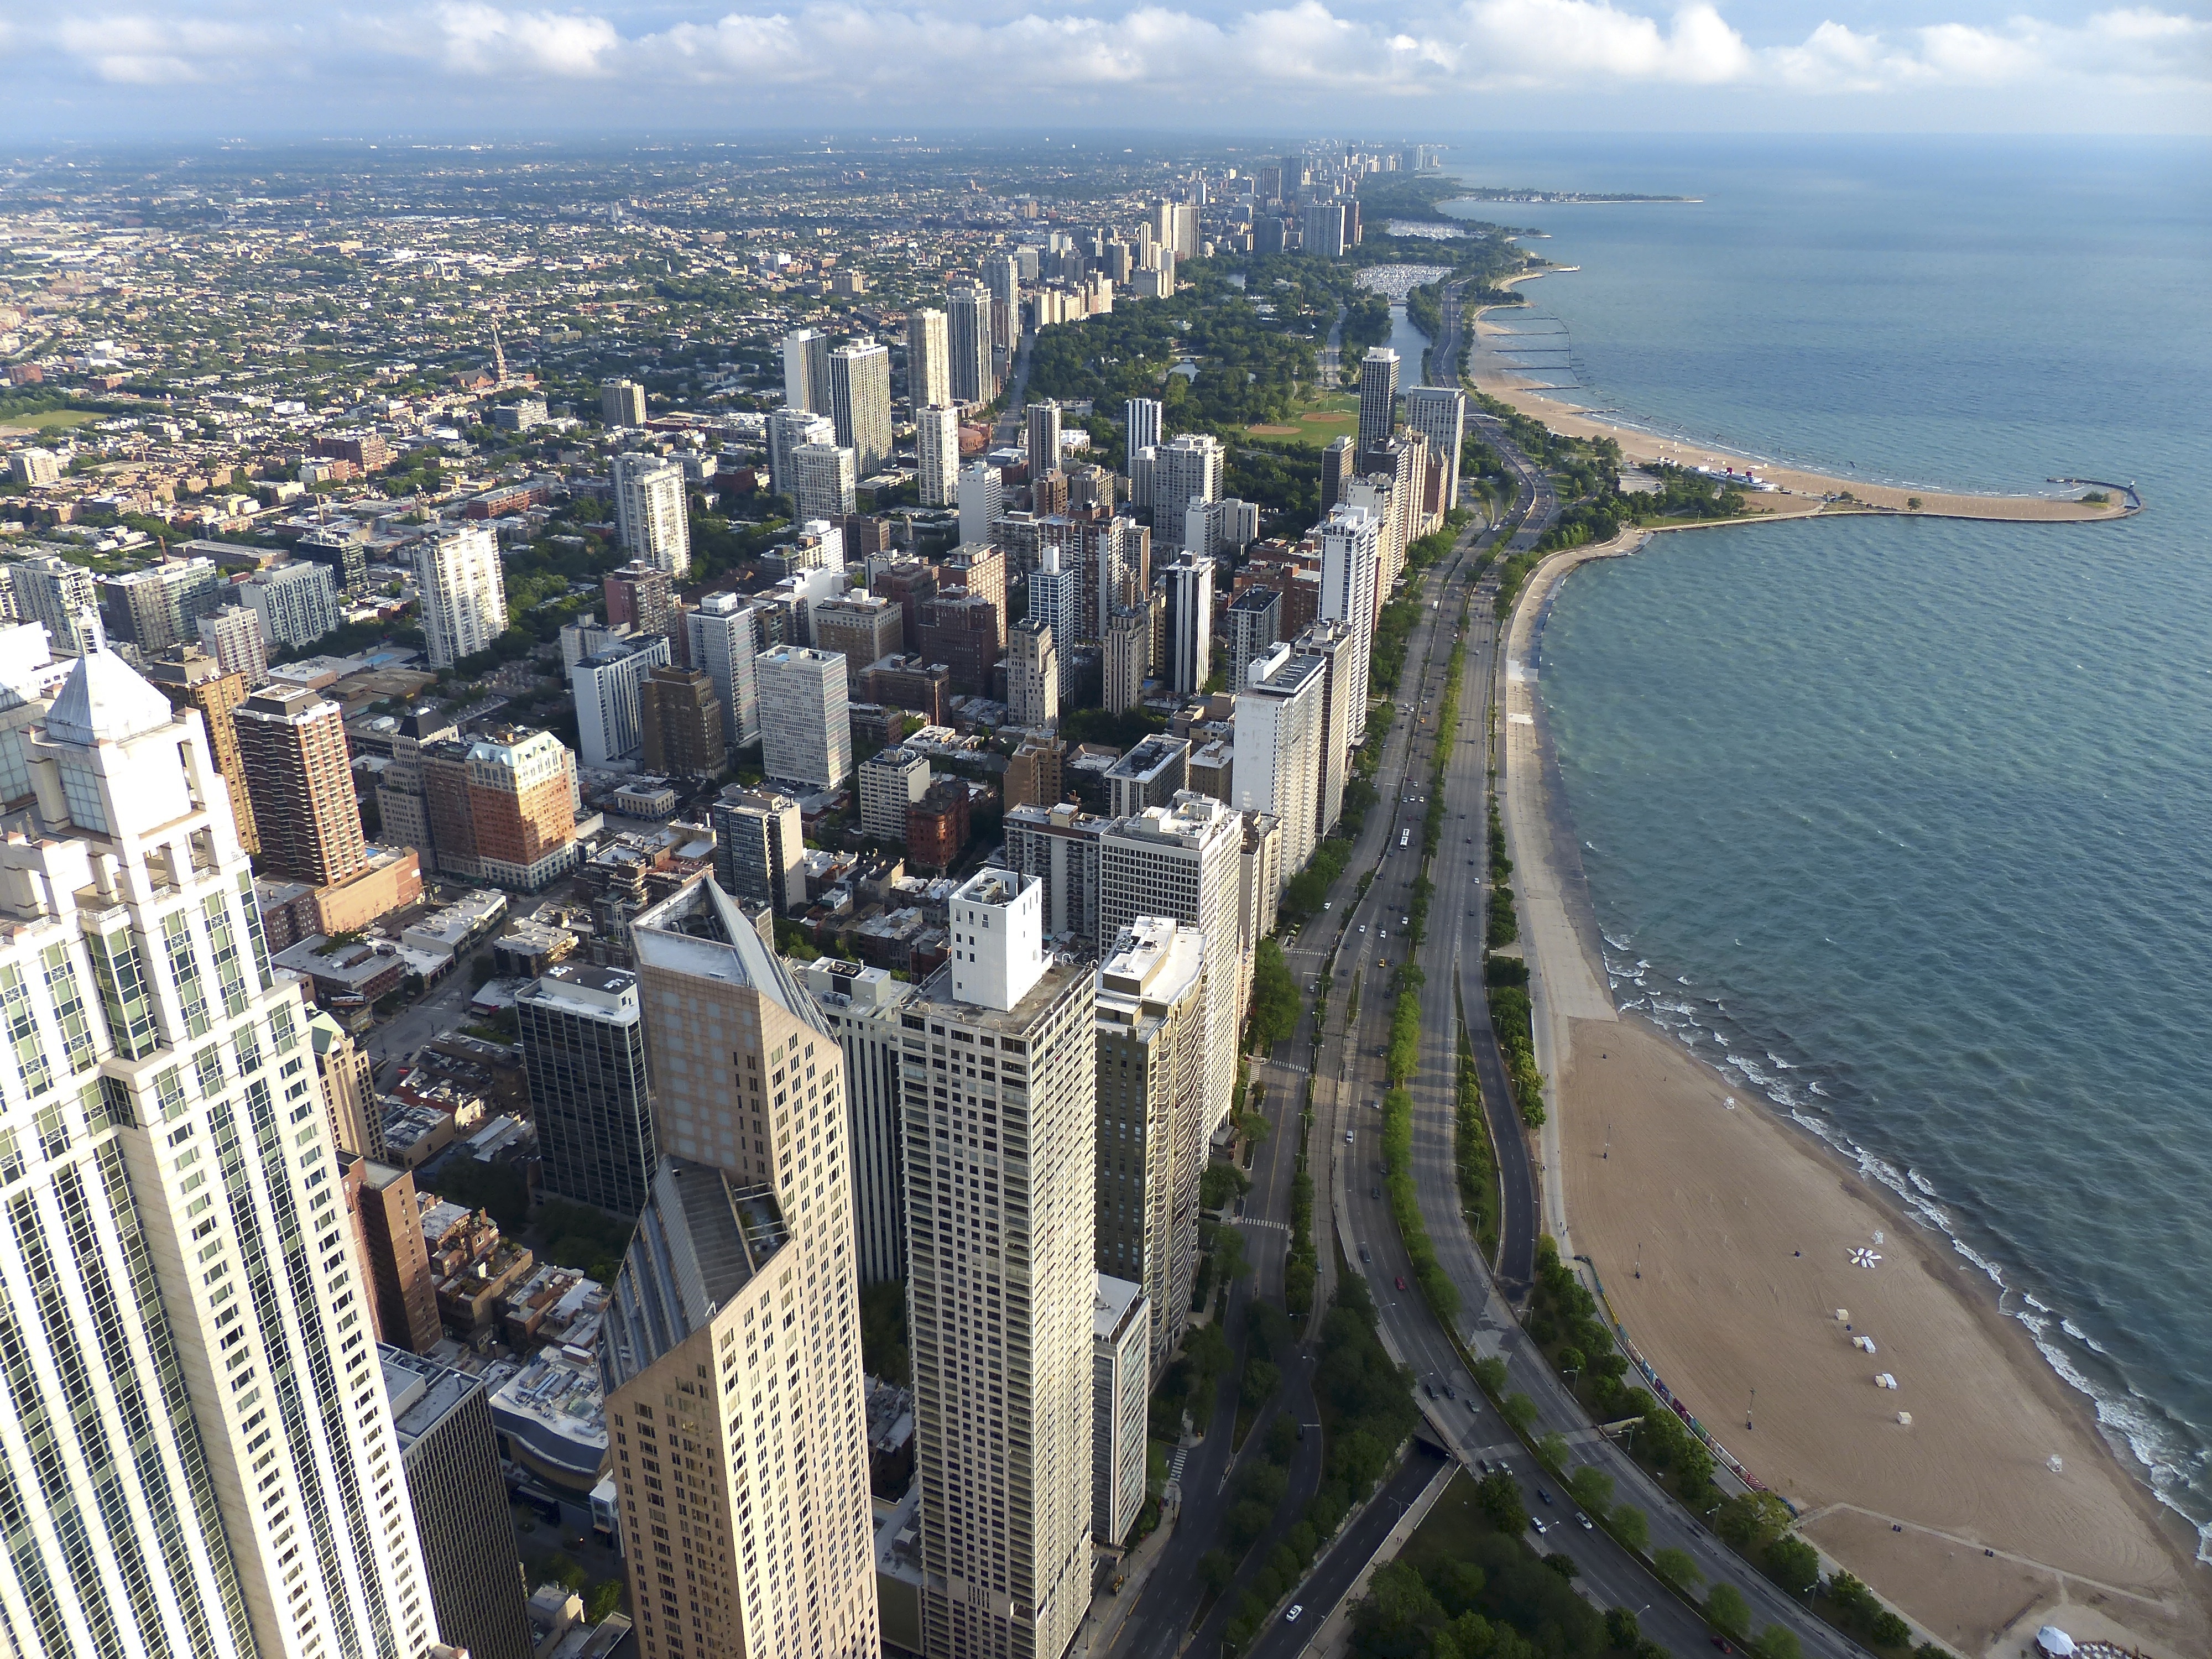
beach, coast, horizon, open, architecture, skyline, street, photography, morning, window, lake, city, skyscraper, cityscape, downtown, summer, travel, tower, usa, landmark, chicago, tower block, skyscrapers, gold, illinois, oak, michigan, lakefront, lakeshoredrive, metropolis, bird's eye view, aerial photography, urban area, residential area, metropolitan area